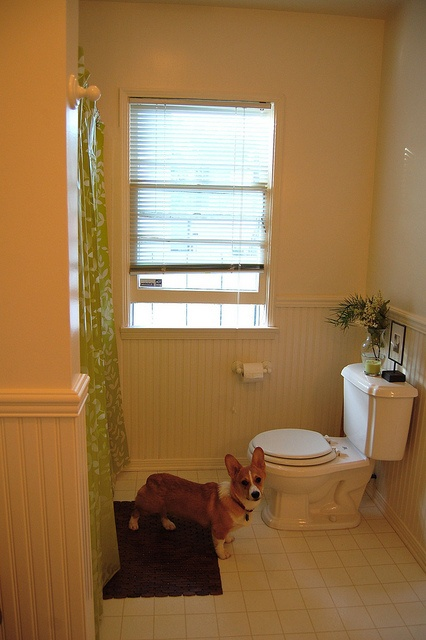
A small brown and white dog standing next to a white toilet
The little dog stands near the toilet in a small bathroom.
A small dog in a bathroom standing on a rug next to the shower.
a bath room with a toilet a window and a bath tub
A dog in the bathroom between the toilet and the shower.